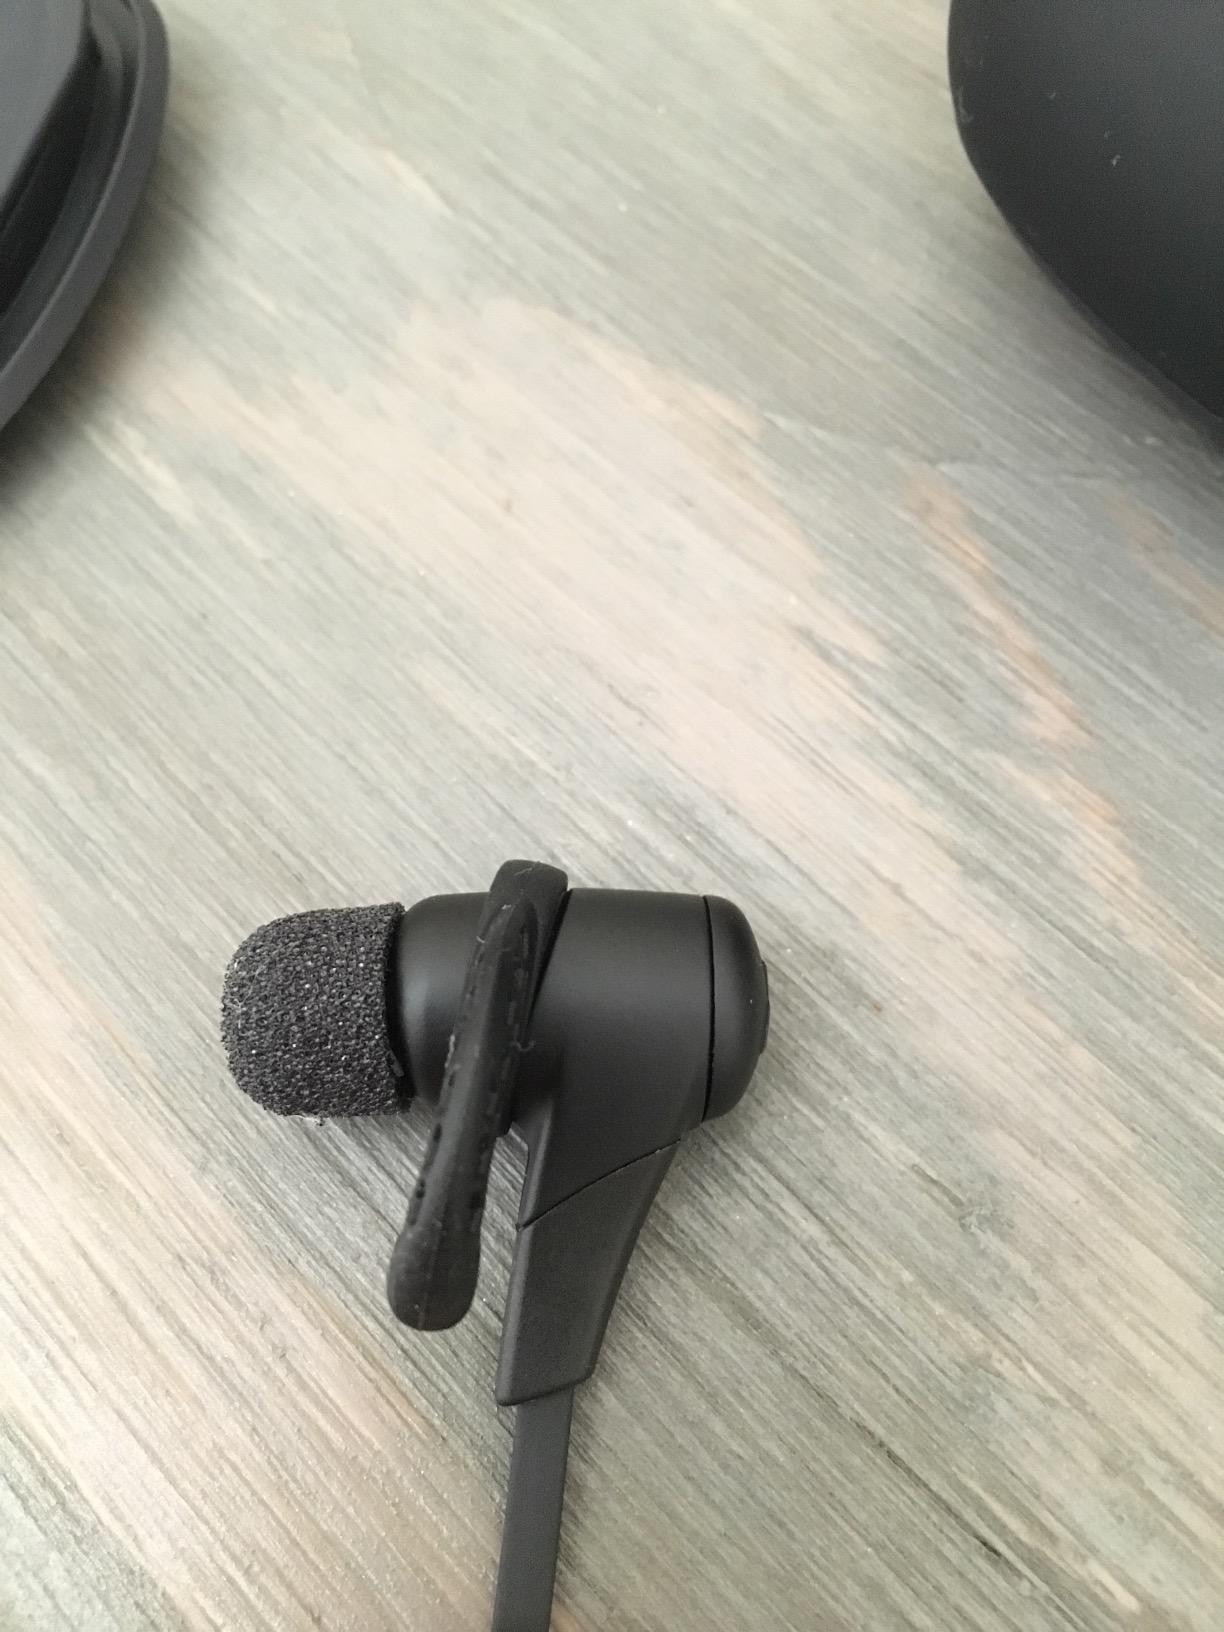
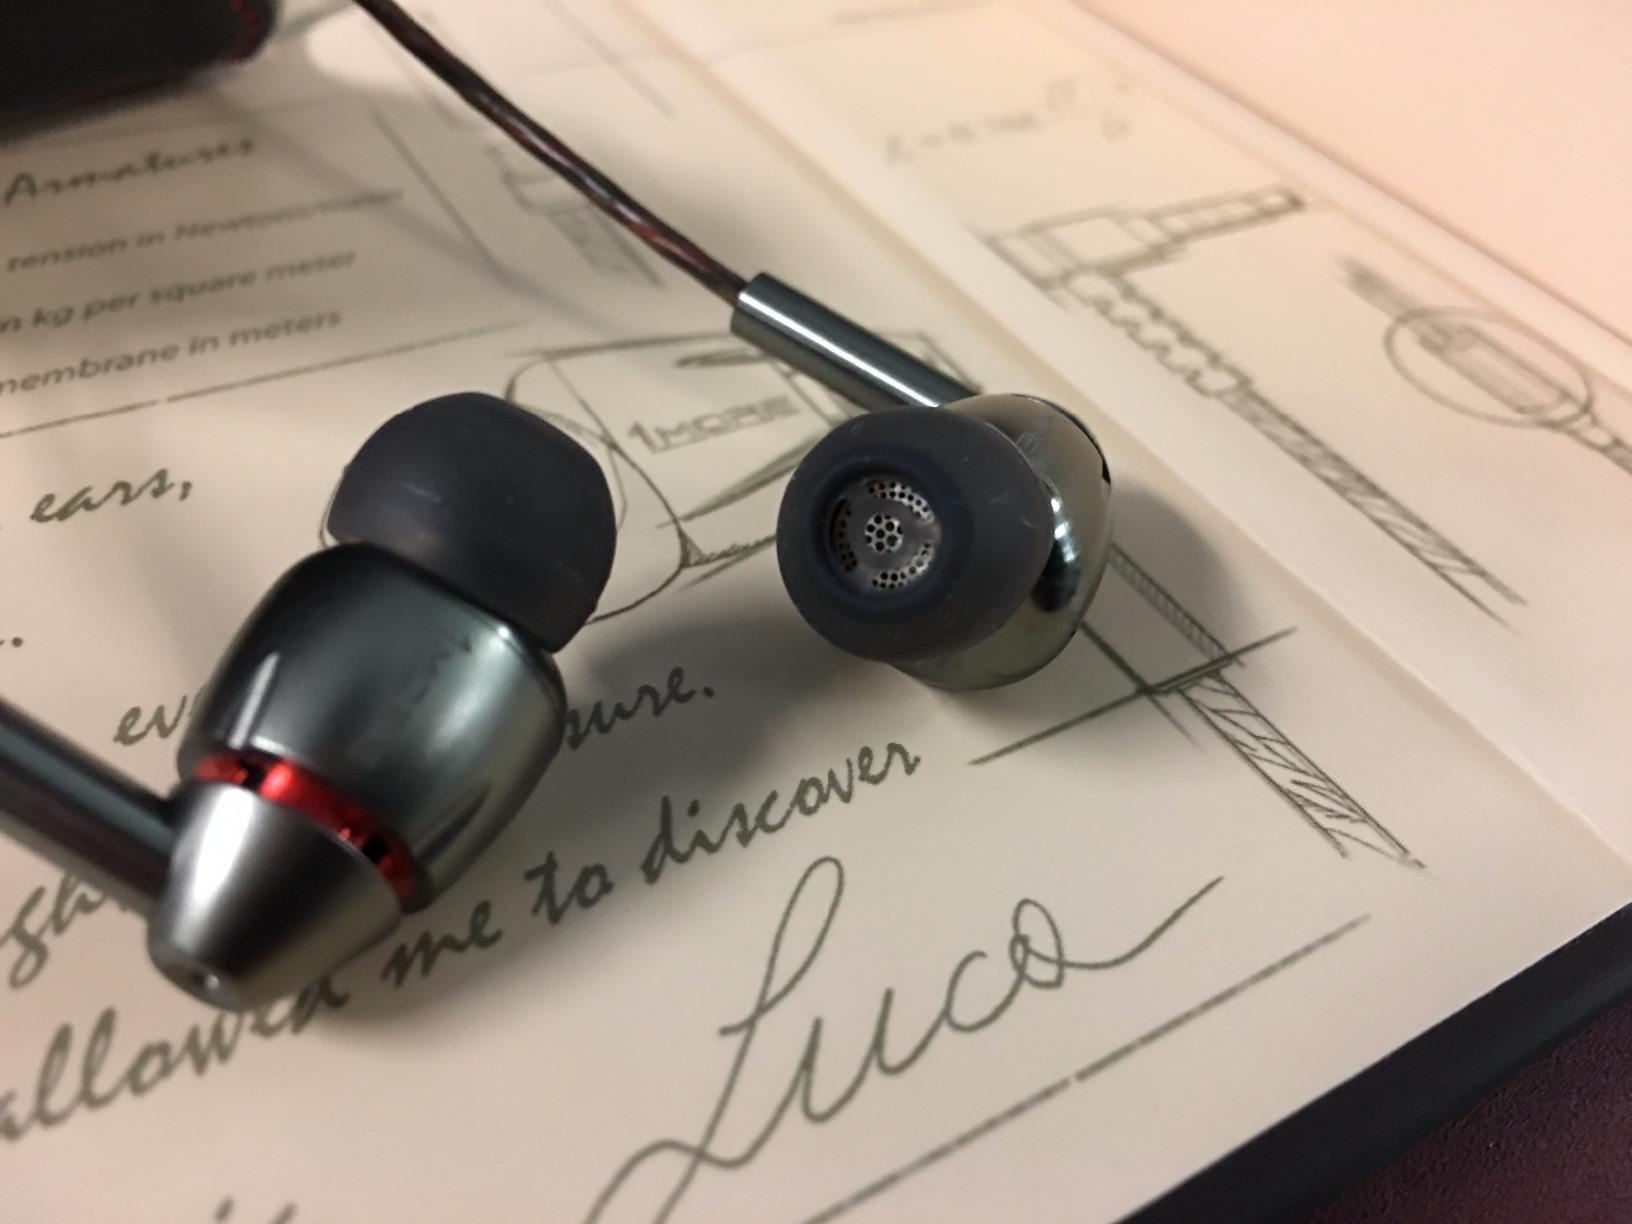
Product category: headphones
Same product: no